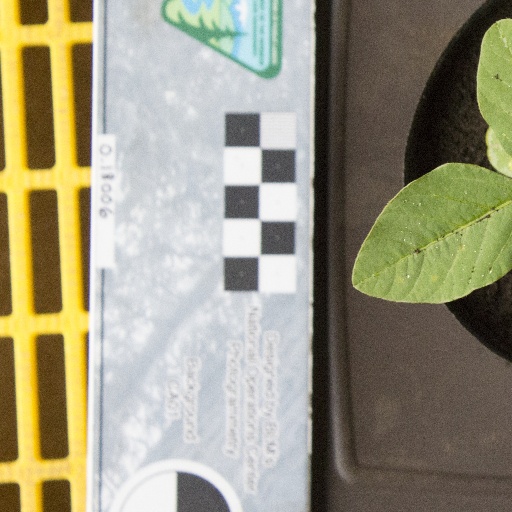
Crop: soybean